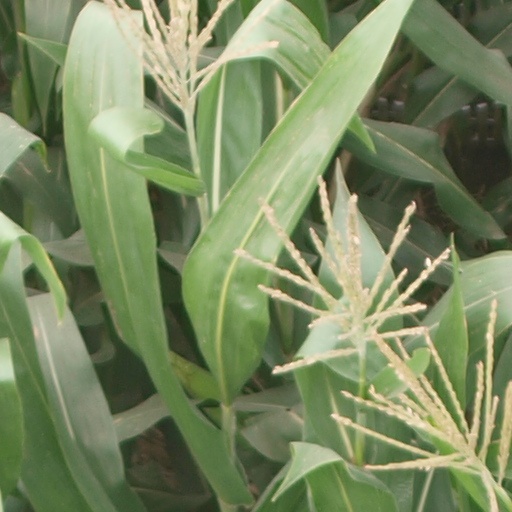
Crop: maize; corn